Bill Veitch

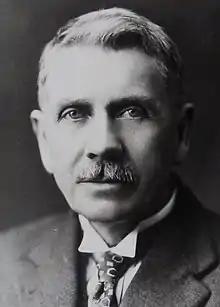

William Andrew Veitch (25 May 1870 – 1 January 1961) was a New Zealand politician. He began his career in the labour movement, but became a strong opponent of more militant socialism, and rejected the radical views held by many of his colleagues.